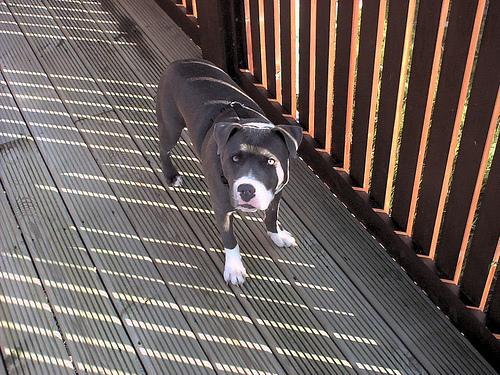
Breed: staffordshire bull terrier